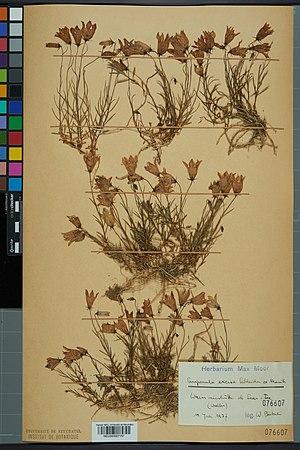
Spécimen de plante séchée et pressée de l'espèce fr:Campanula excisa